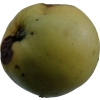
Label: Apple 13